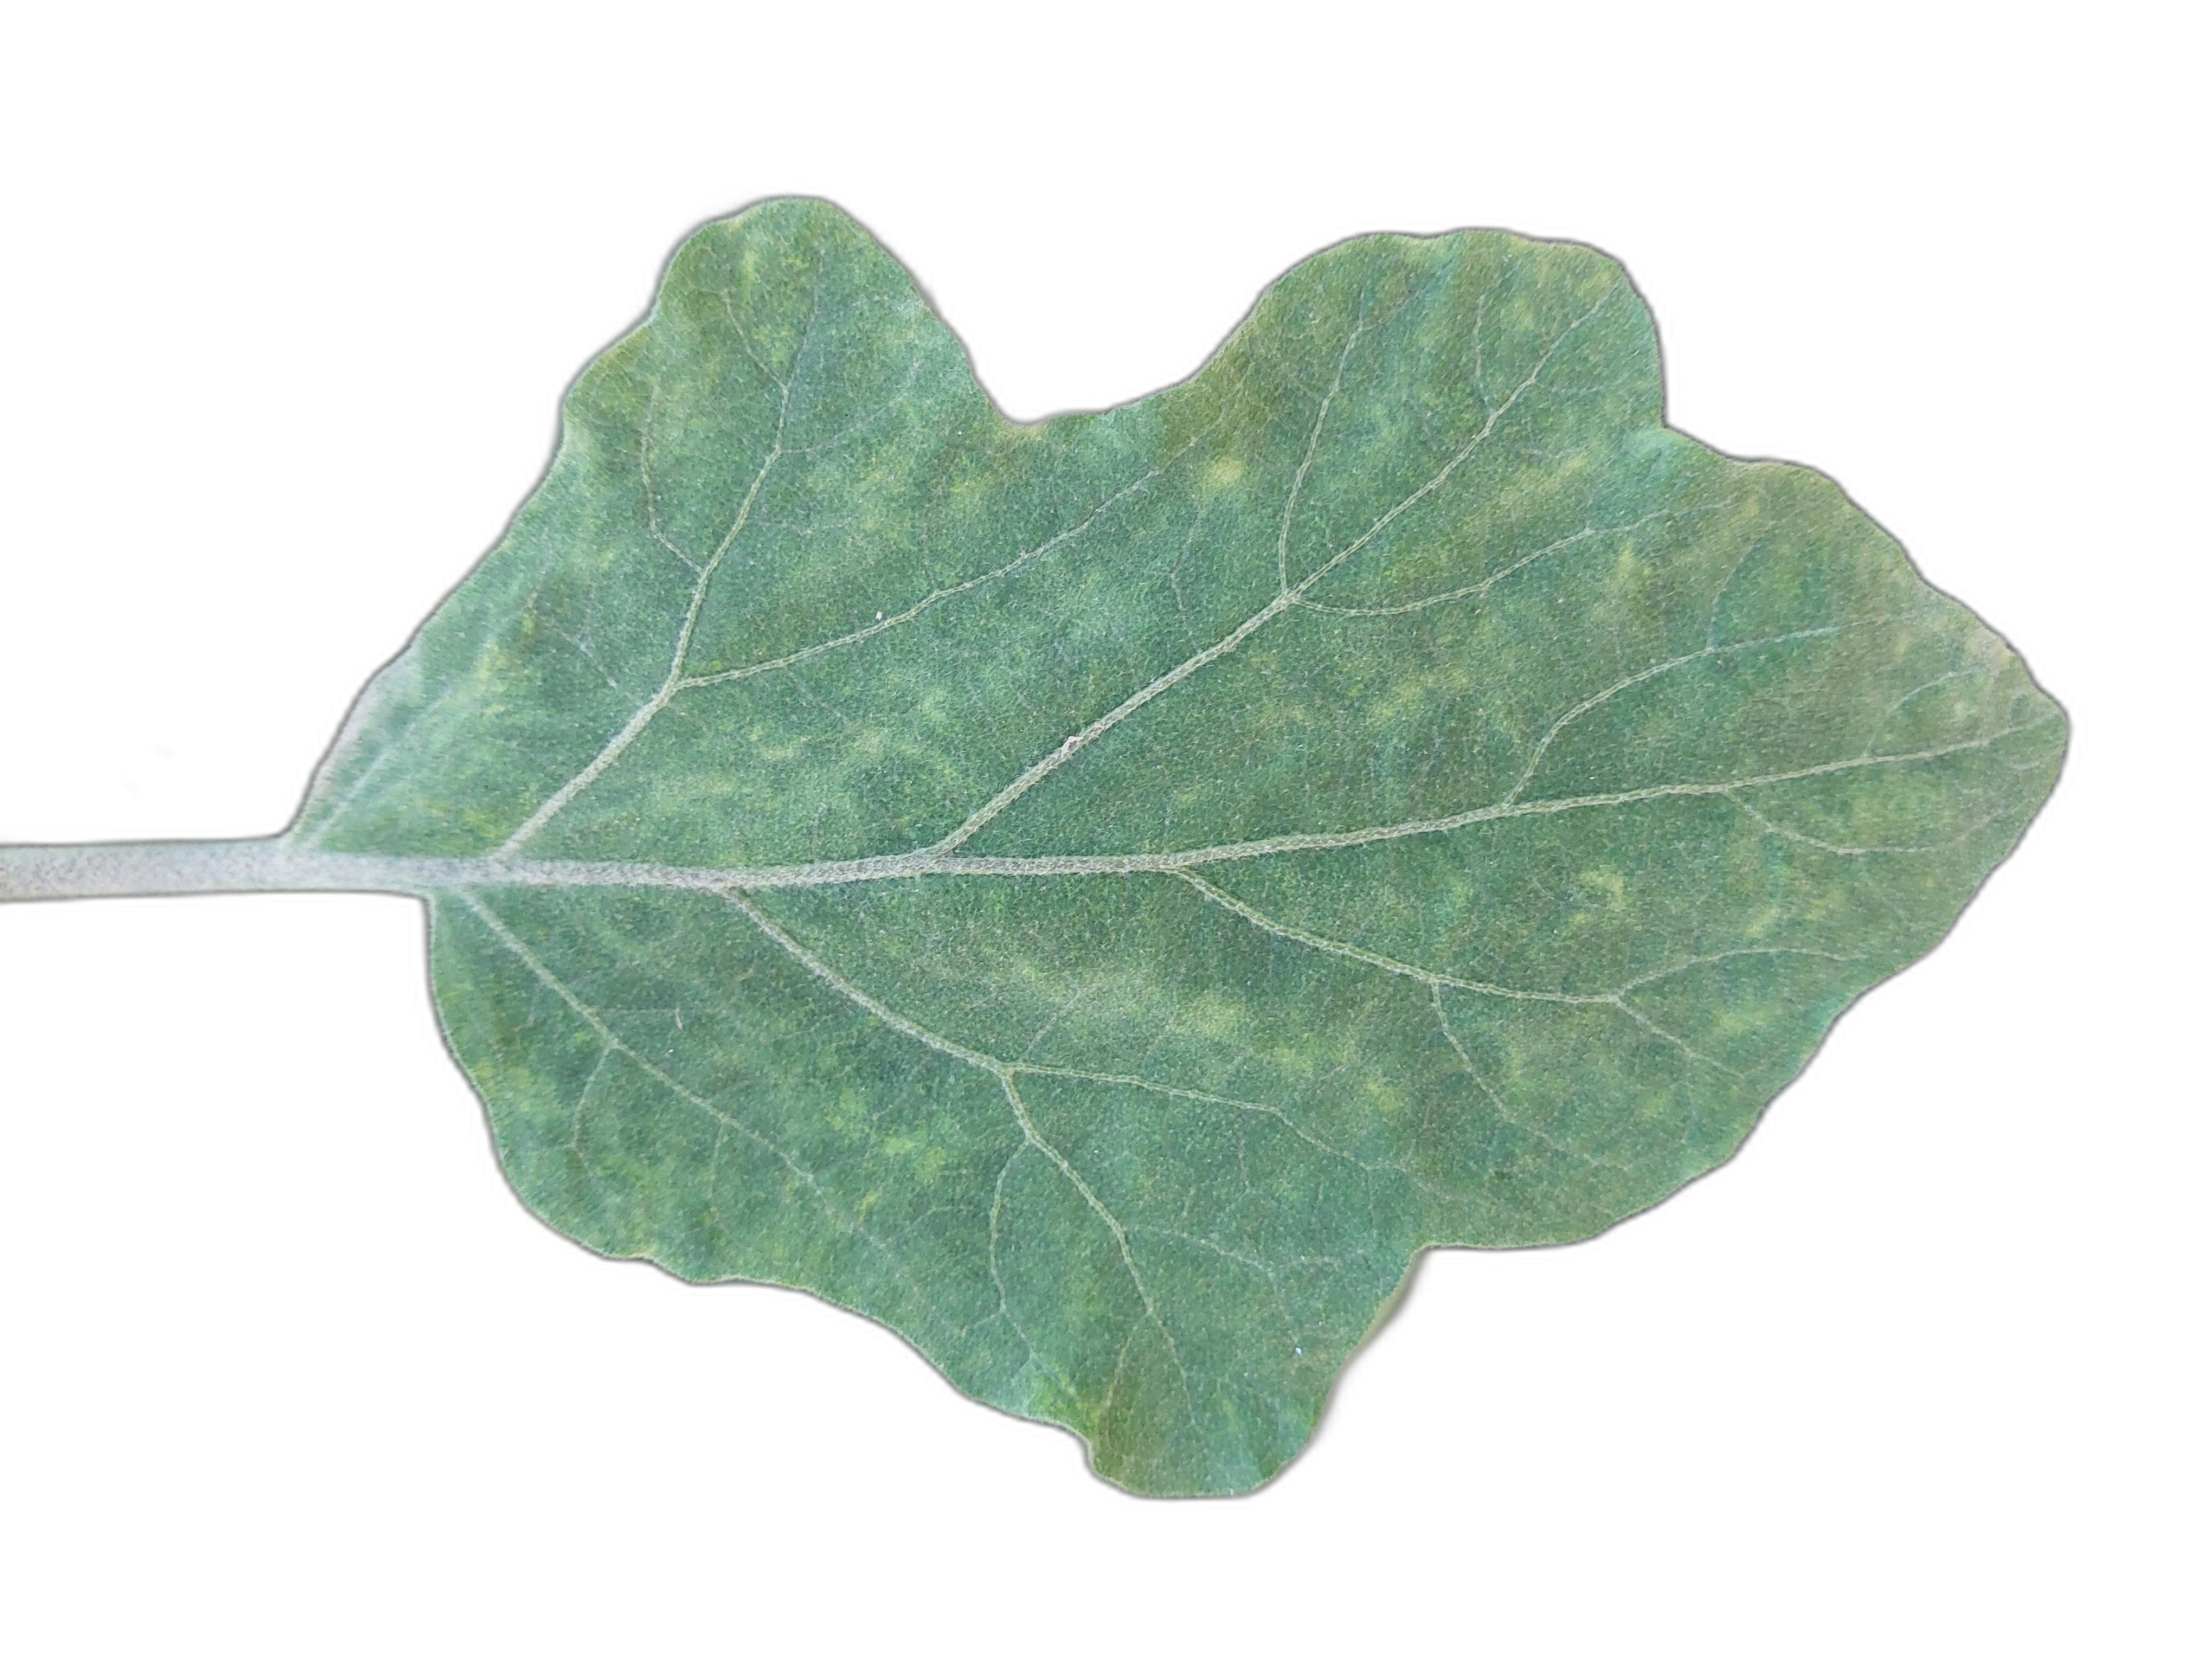
Label: White Mold Disease